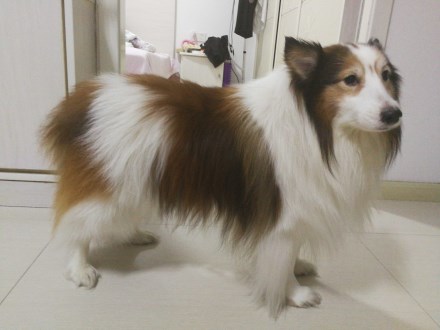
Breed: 274-n000110-Shetland_sheepdog